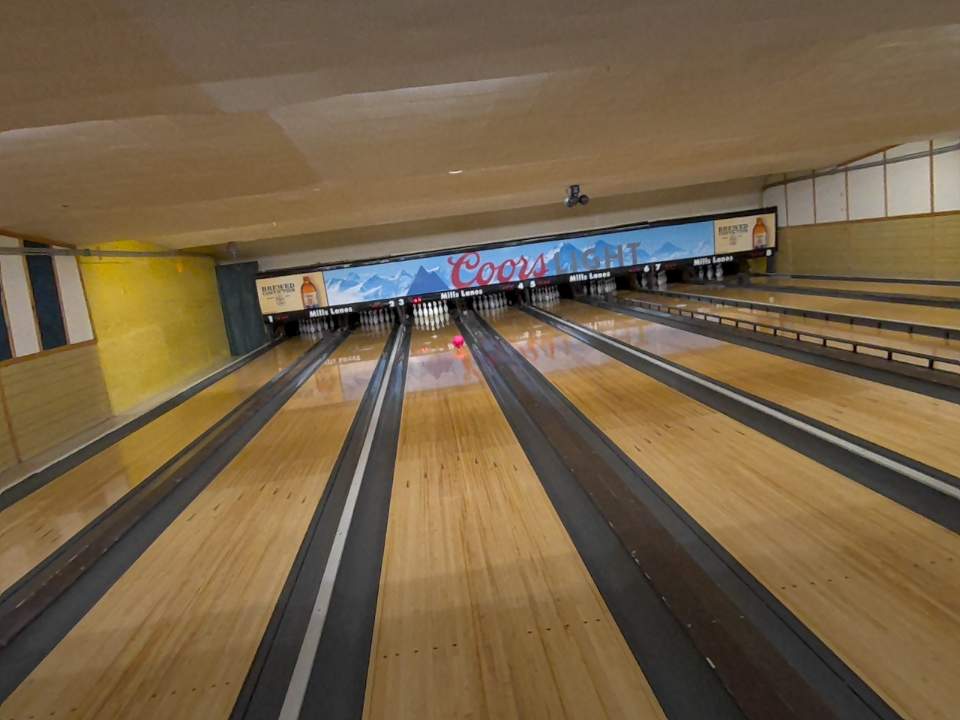
Object: bowling_ball